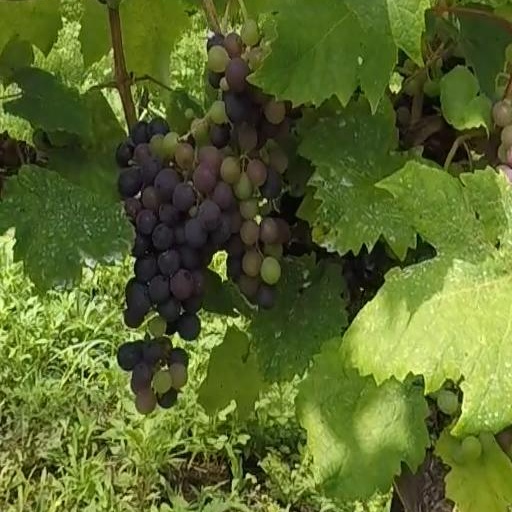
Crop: grape